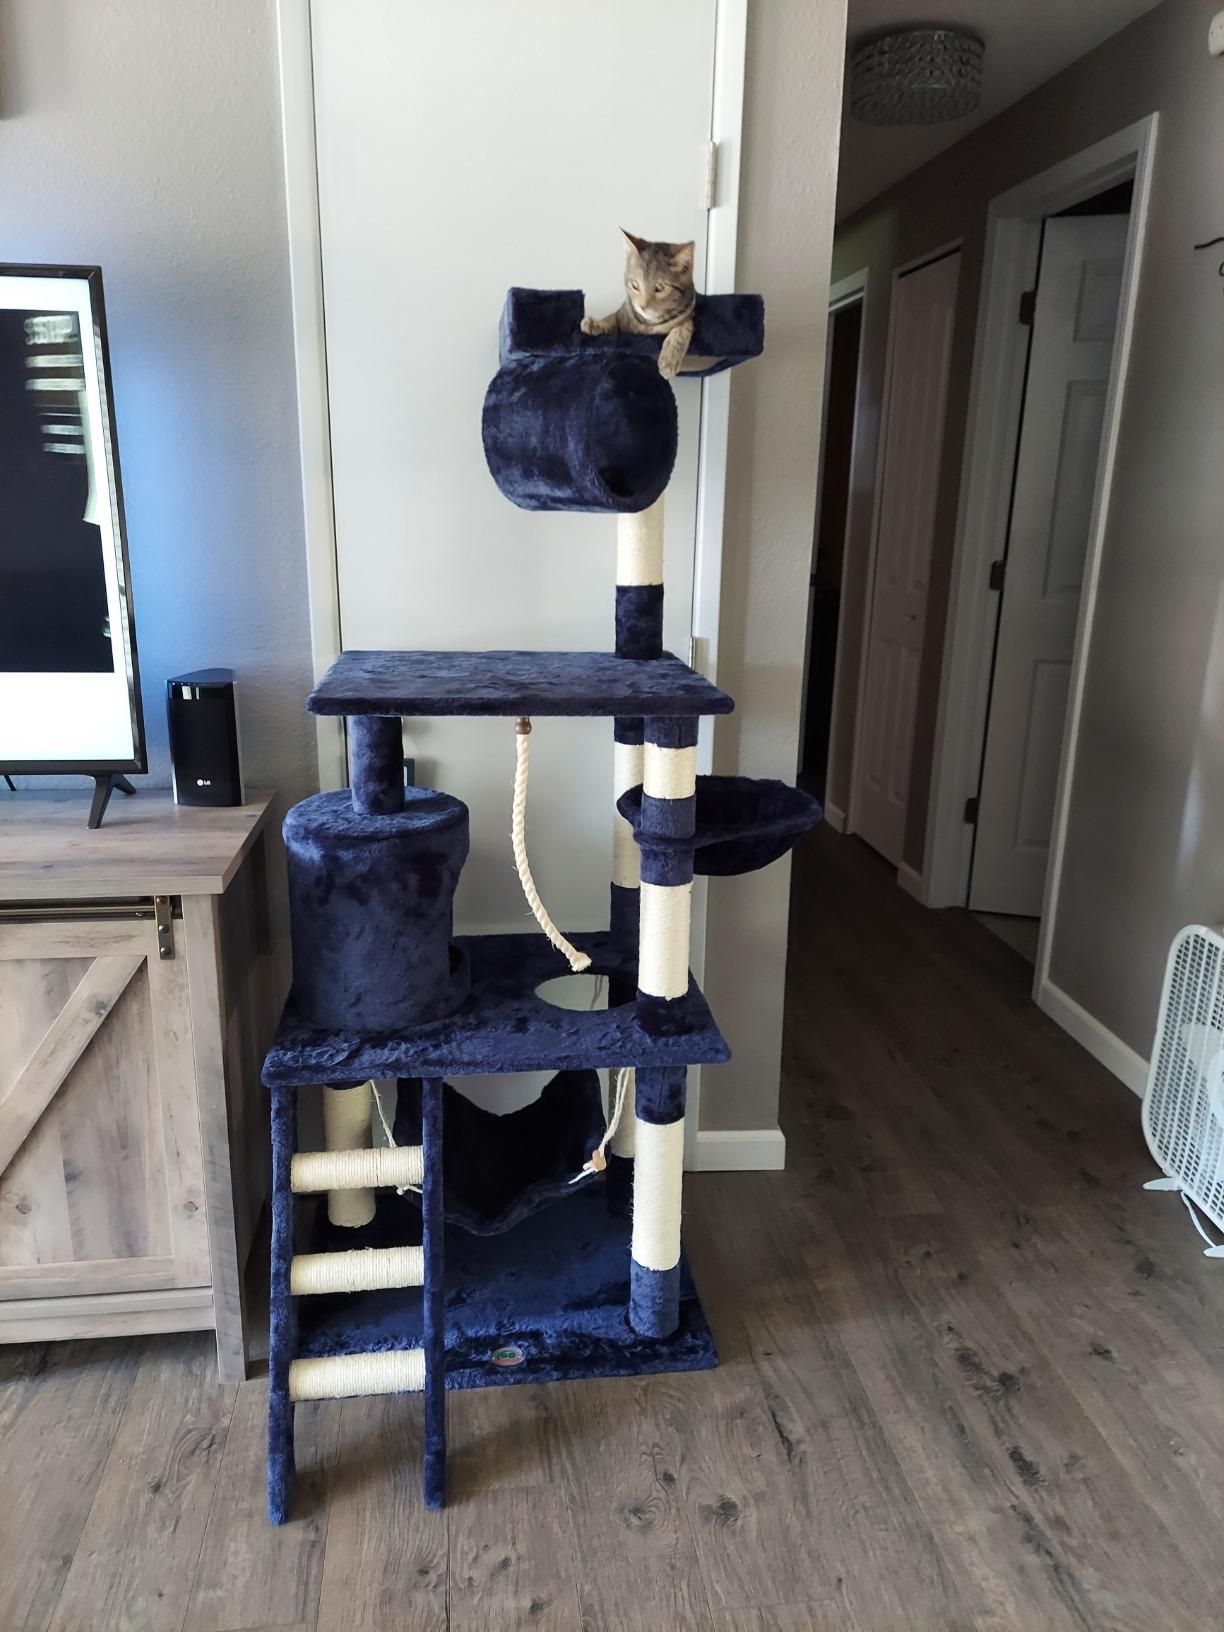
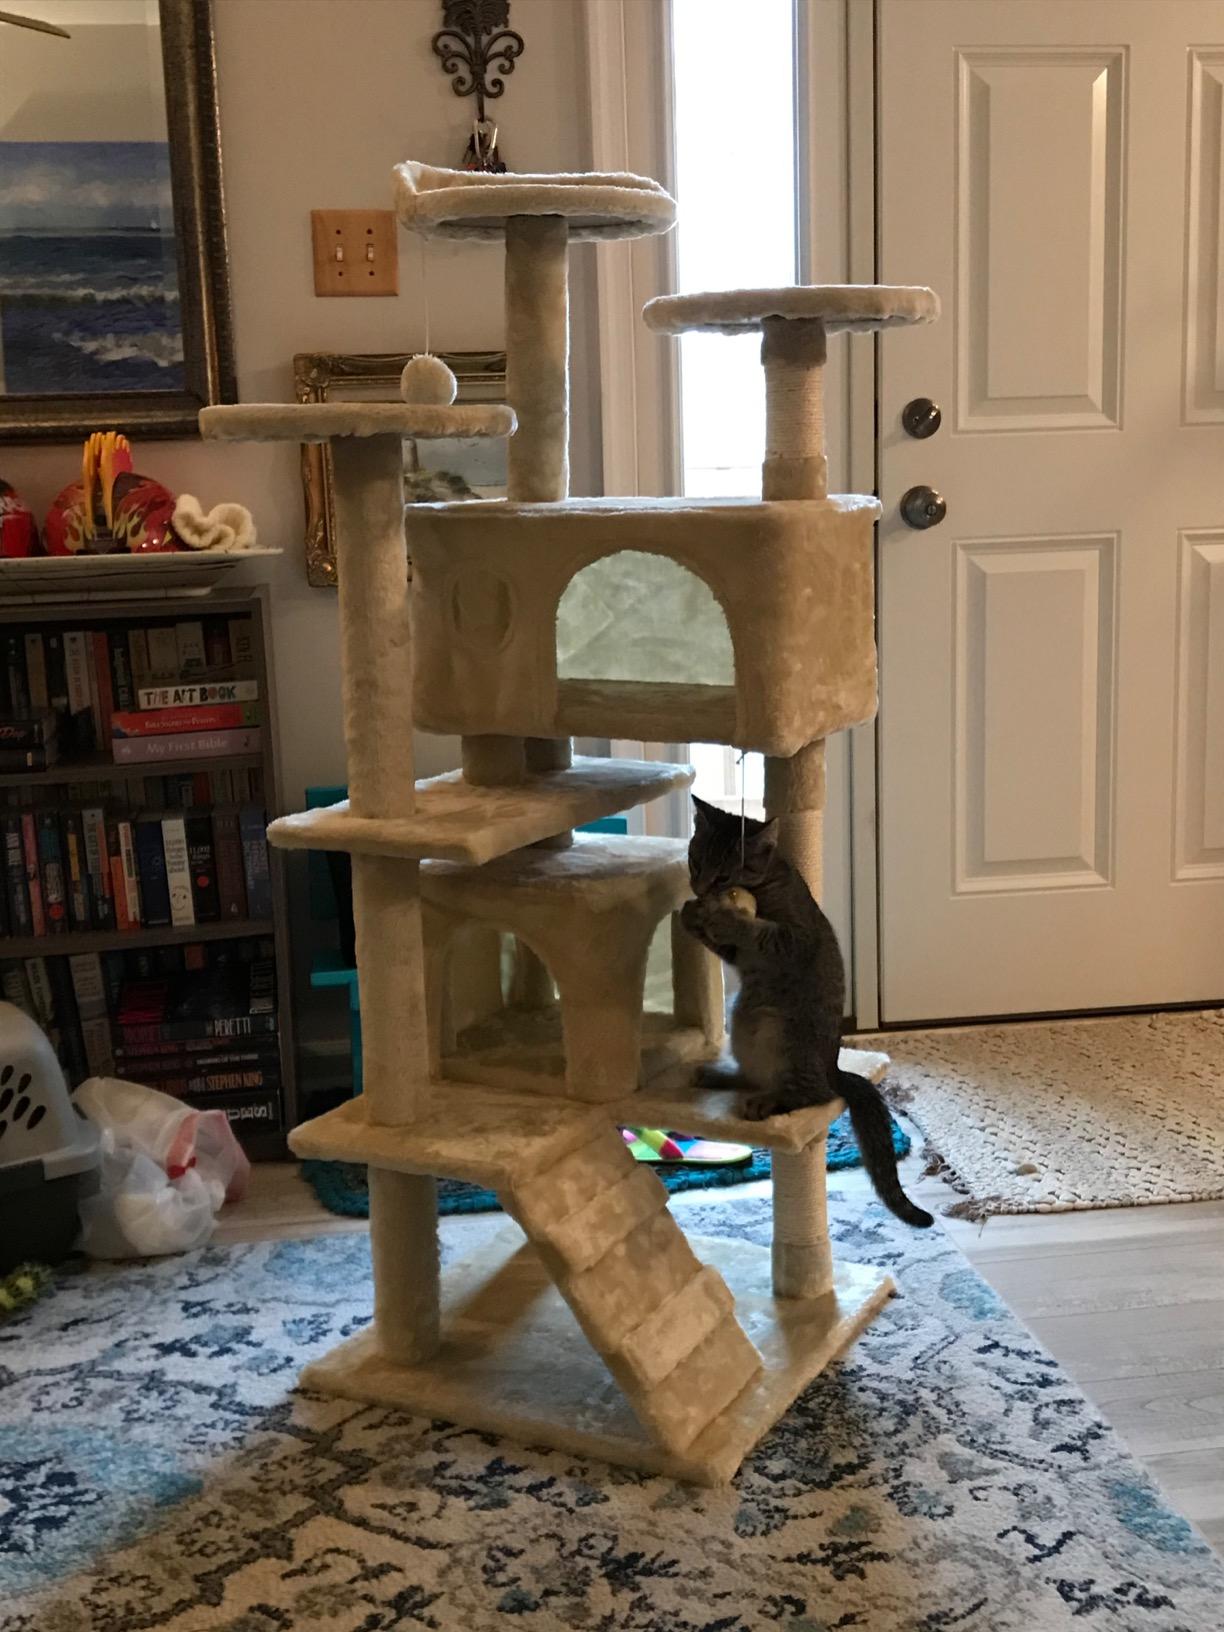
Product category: items_cat tree
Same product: no